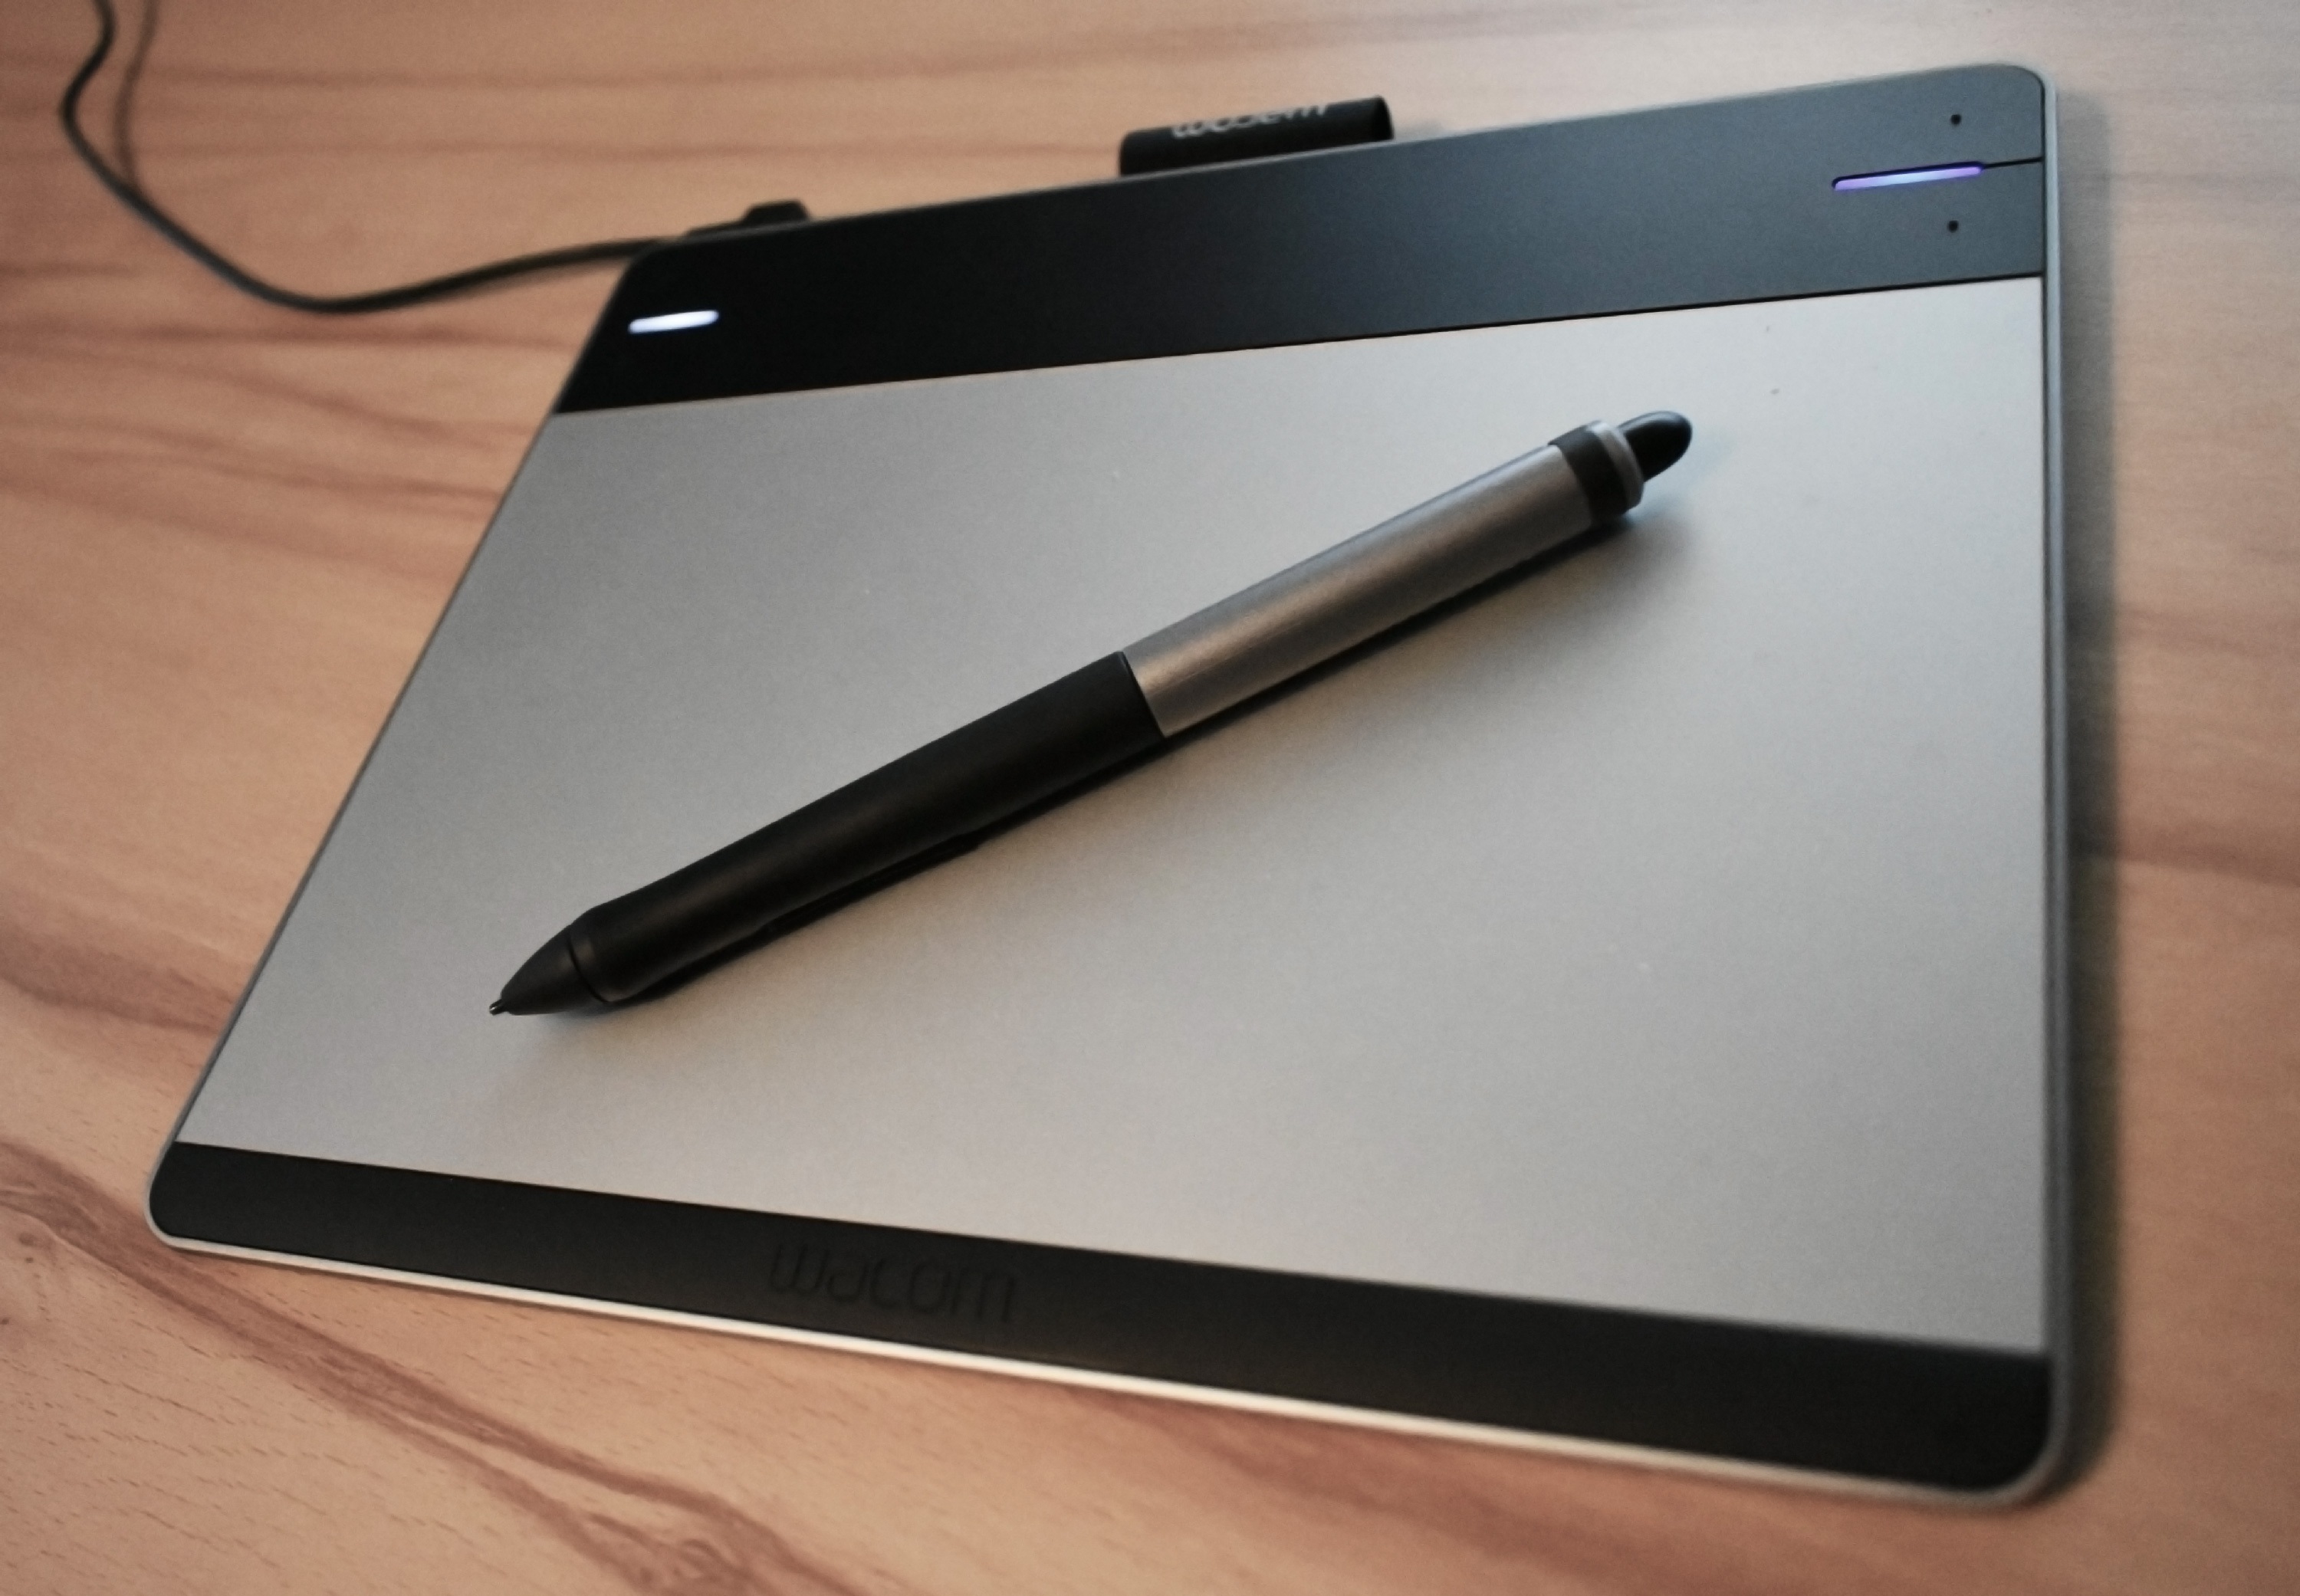
laptop, smartphone, work, wood, technology, pen, gadget, mobile phone, graphics tablet, device, brand, signs, tablet computer, electronic device, drawing tablet